Albertinum

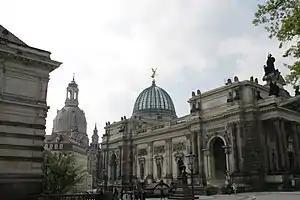
The Albertinum with Frauenkirche behind

The Albertinum was built between 1884 and 1887 by extending a former armoury, or arsenal, that had been constructed between 1559 and 1563 at the same location. The new building was designed by the regional master builder Carl Adolf Canzler in the Renaissance Revival style to house the royal "Collection of Antique and Modern Sculptures". The building was named after the Saxonian King Albert who reigned at the time. In 1889, the Sculpture Collection was moved in and has since remained there.